Pastora Soler

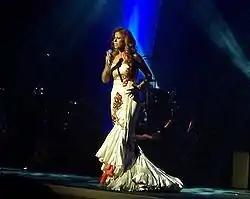
Pastora Soler in concert

In February 2009, her single "Bendita locura" was released, the single that gives title to the same titled studio album. The album, produced by Pablo Pinilla, consisted of thirteen new tracks, including a duet with Manuel Carrasco and compositions by David DeMaría, Martínez Ares, Esmeralda Grao, Vanesa Martín, David Santiesteban, José Abraham and Alejandro Sanz. It peaked at number eight in the official Spanish album chart.